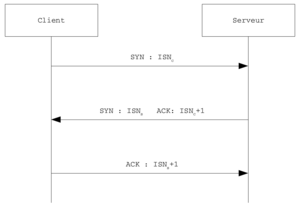
Négociation TCP en 3 phases utilisant SYN Cookie.
Les SYN cookies sont des valeurs particulières des numéros de séquences initiales générés par un serveur lors d'une demande de connexion TCP. La technique mise en œuvre permet notamment de se défendre contre les attaques par inondation de requêtes SYN et accessoirement par IP spoofing. Elle connaît cependant plusieurs inconvénients tels que la falsification et la perte d'informations du paquet SYN. Plusieurs améliorations ont été proposées afin de pallier ces inconvénients. Des extensions ont également été développées, notamment dans le cadre du multi-homing.